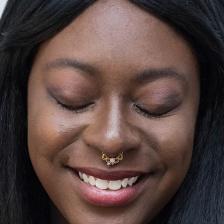
Label: faces